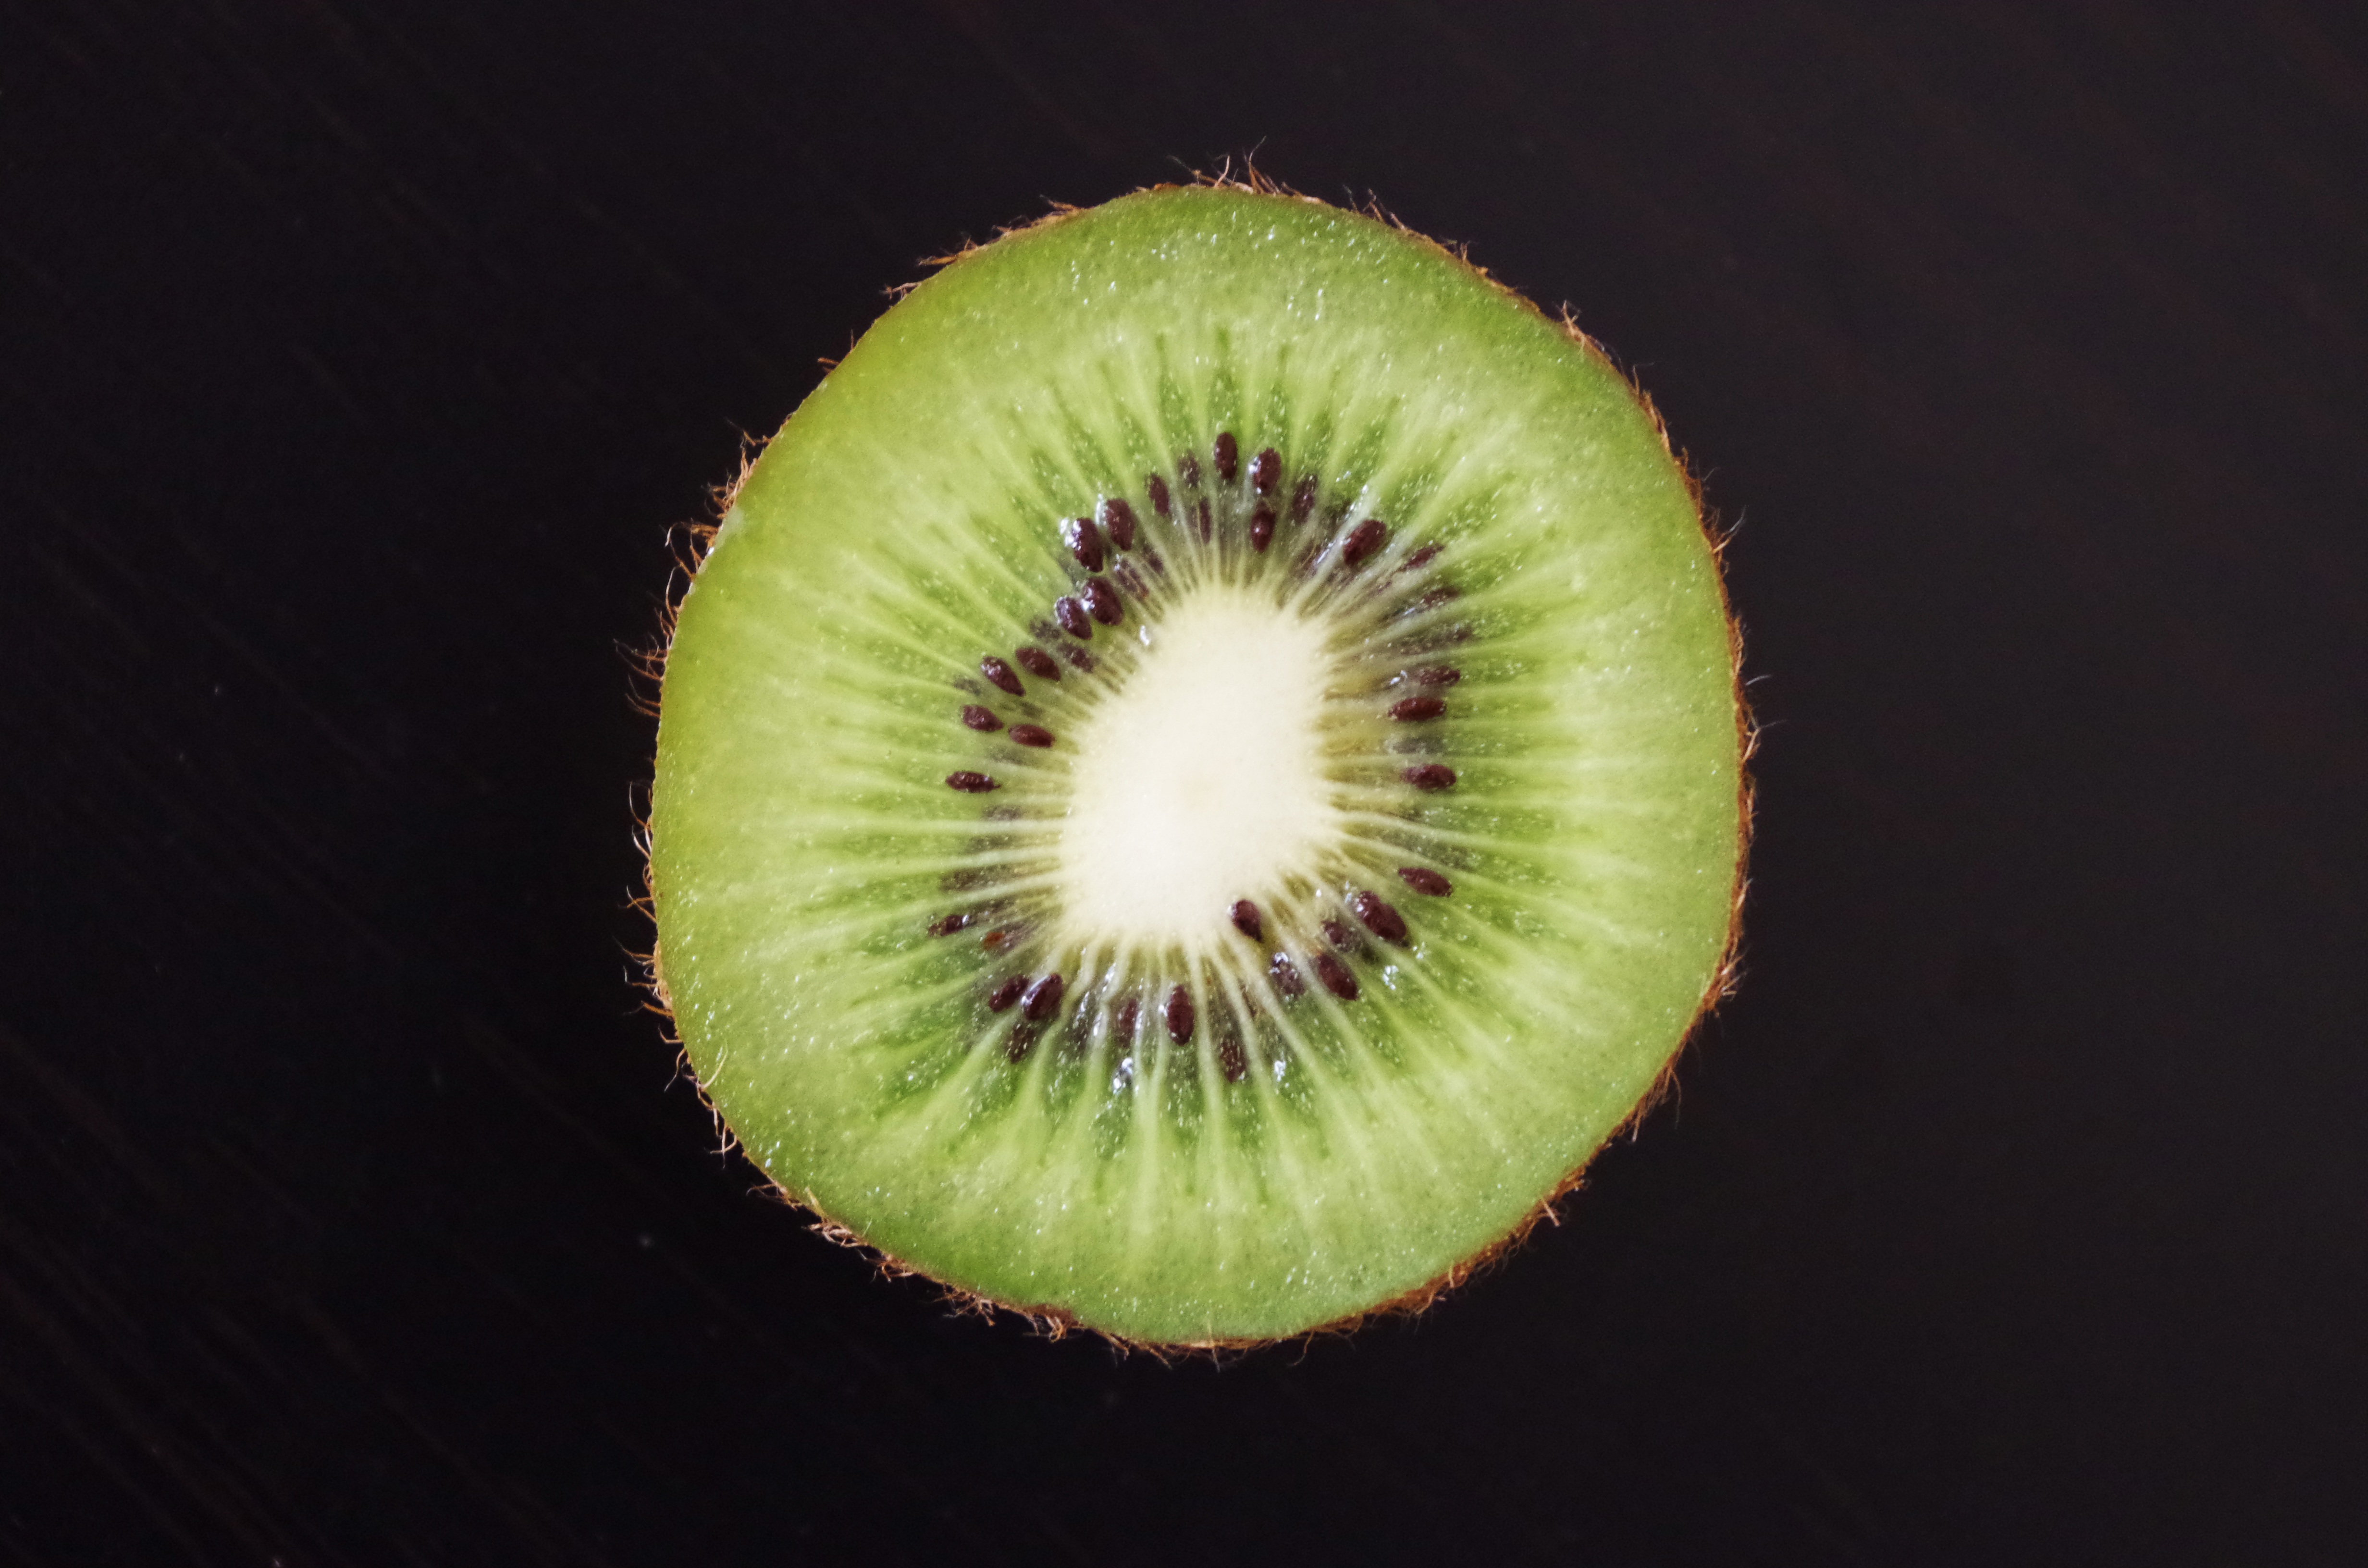
plant, photography, fruit, leaf, flower, food, green, produce, yellow, healthy, flora, cut, close up, kiwi, macro photography, plant stem, kiwifruit